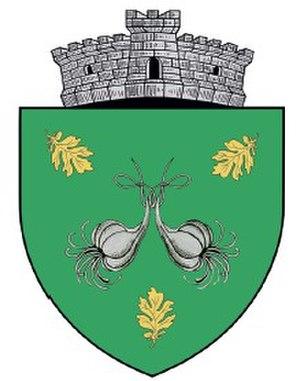
Copălău est une commune du județ de Botoșani en Roumanie.